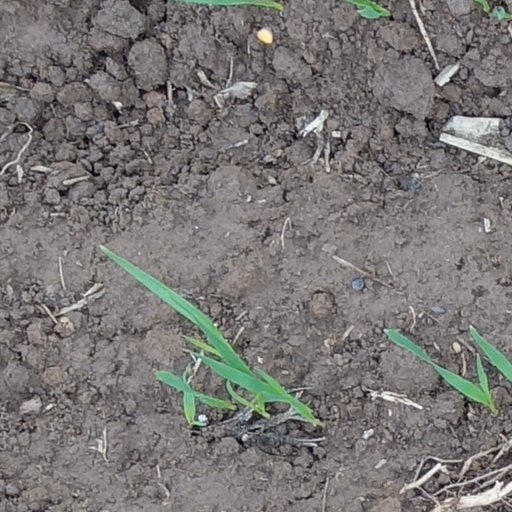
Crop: wheat